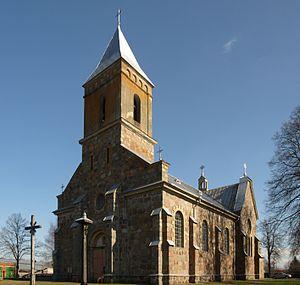
Rūdiškės est une ville de Lituanie ayant en 2005 une population d’environ 2 500 habitants.